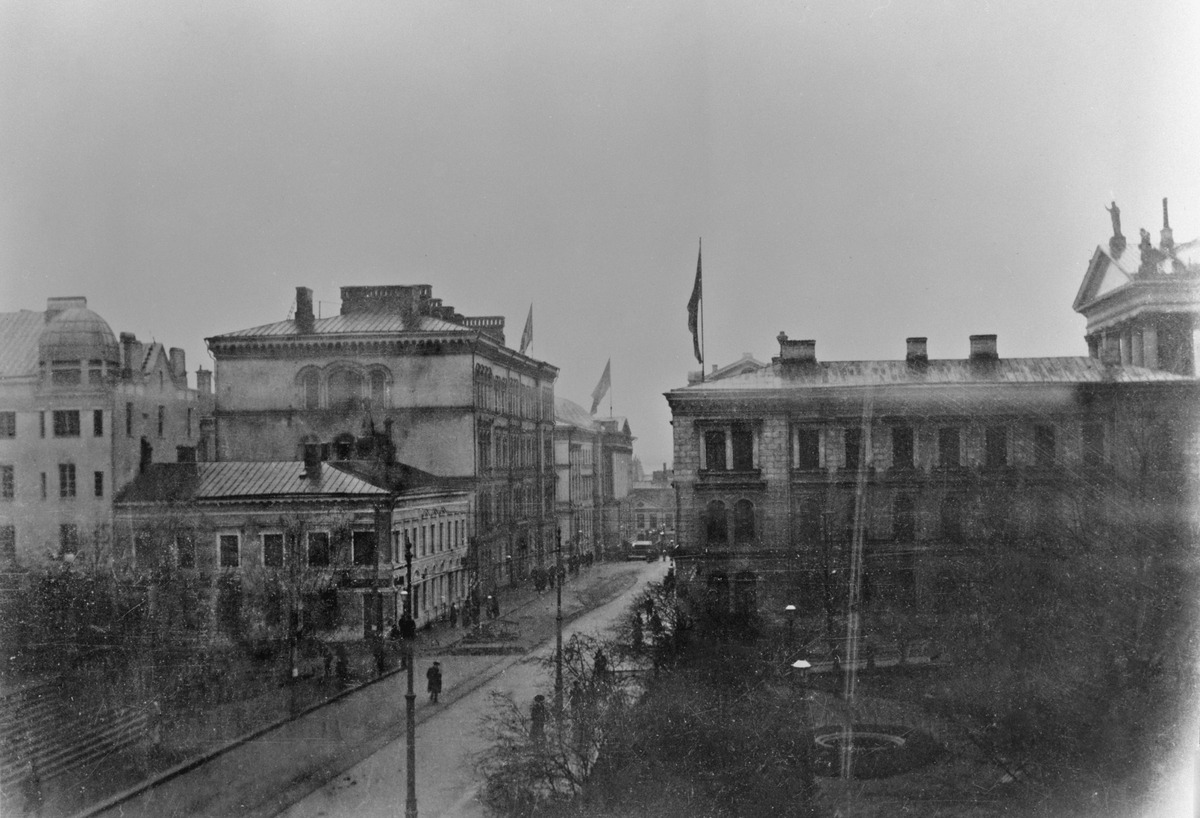
Nikolainkatu (nyk
sisällön kuvaus: Nikolainkatu (nyk. Snellmaninkatu )7, 5, 3.  Liputusta suurlakon aikana (30.10. - 6.11.1905). Etualalla näkyy nykyistä Snellmaninaukiota.Taustalla oikealle jää Tuomiokirkko. mustavalkoinen
Kuvaaja: Hausen, Reinhold, valokuvaaja
Ajankohta: kuvausaika 1905
Paikka: Suomi, Uusimaa, Helsinki, Kruununhaka Helsinki, Snellmaninkatu 7, 5, 3
Aiheet: kadut, aukiot, julkiset rakennukset, arkkitehtuuri, työtaistelut, lakot